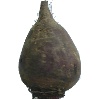
Label: Beetroot 1